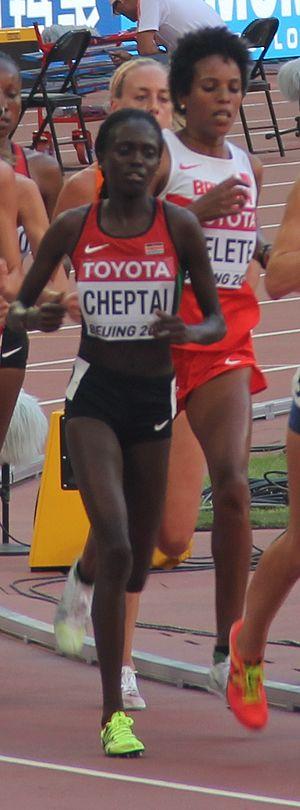
Mimi Belete Gebregeiorges est une athlète éthiopienne concourant depuis 2009 pour Bahreïn, spécialiste du demi-fond. Elle est la sœur ainée d'Almensh Belete qui concourt pour la Belgique.